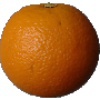
Label: Orange 1